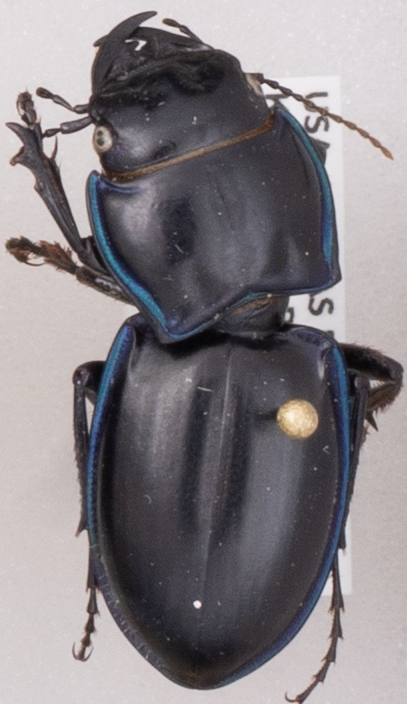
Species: Pasimachus elongatus
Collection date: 2020-08-10
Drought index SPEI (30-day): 0.992
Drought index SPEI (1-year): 0.746
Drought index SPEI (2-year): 2.09